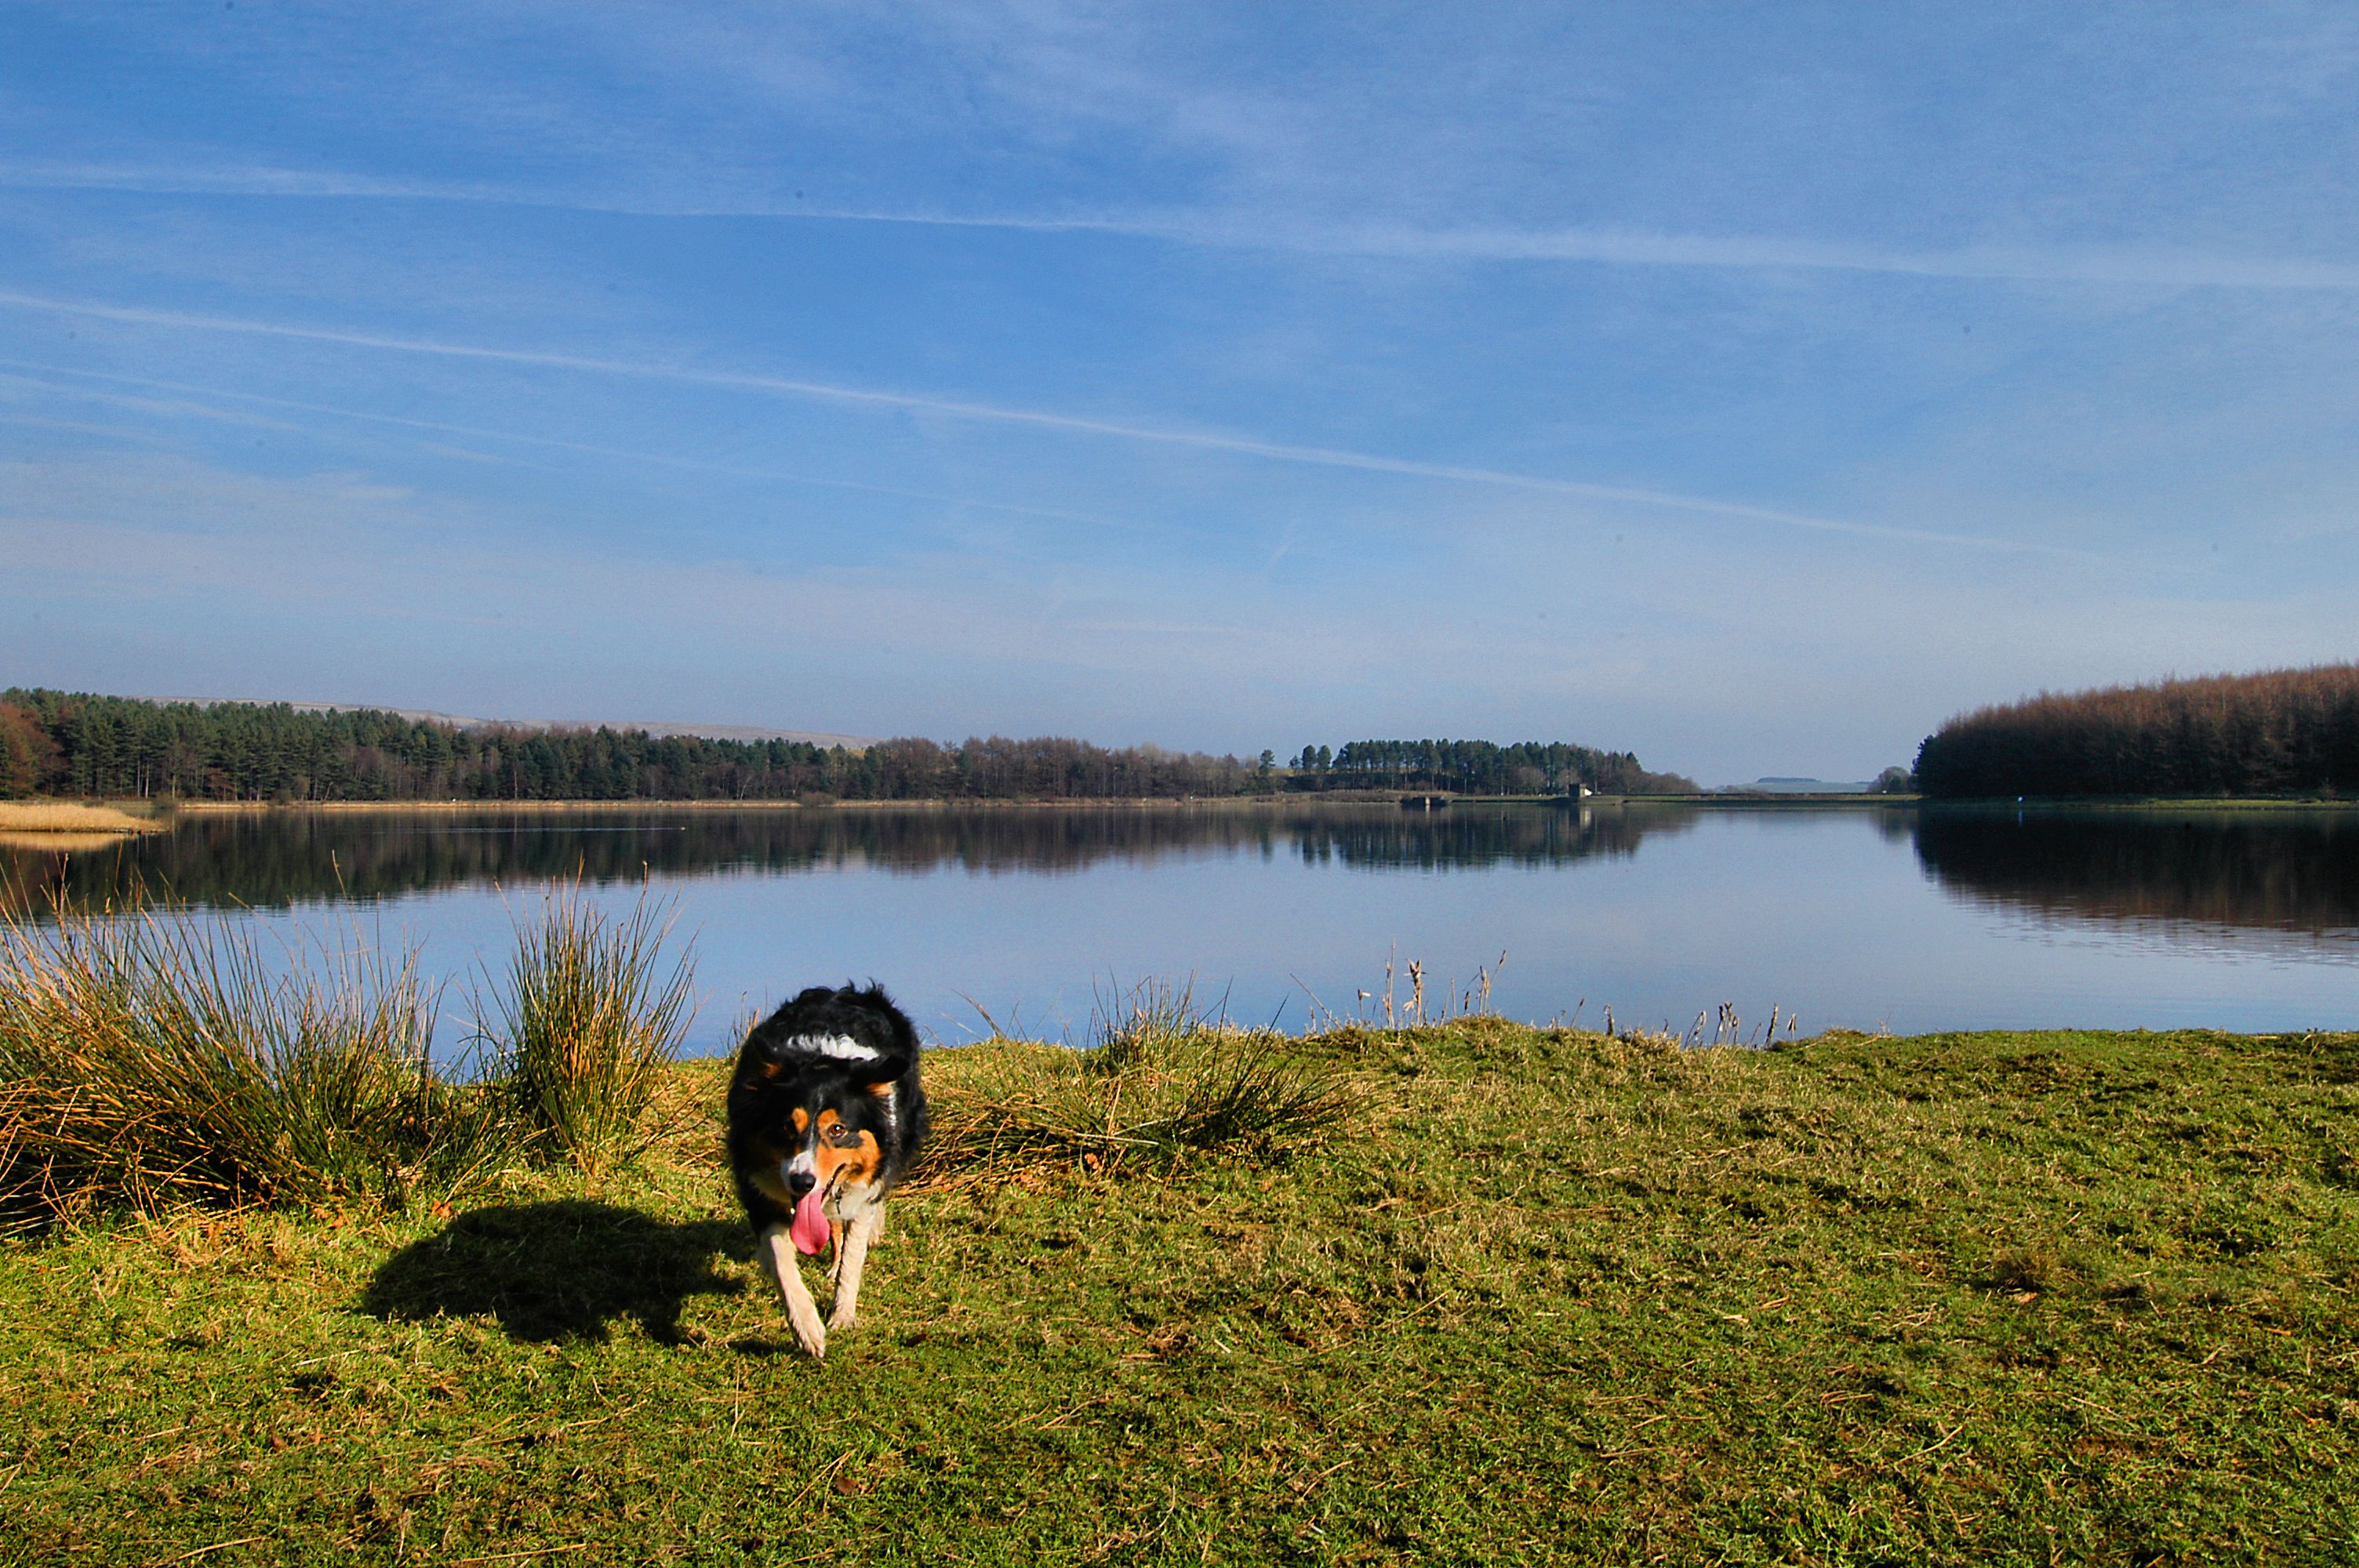
wilderness, lake, river, pond, reflection, reservoir, waterway, body of water, lancashire, bolton, loch, entwistle